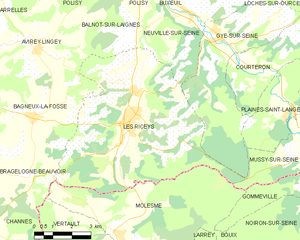
Carte des communes françaises: Les Riceys